Monkey mind

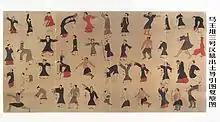
Reconstructed "Daoyin tu" Drawings of Guiding and Pulling ["Qi"] in the Mawangdui Silk Texts

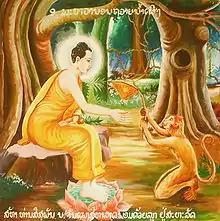
Madhu Purnima Honey-offering Festival commemorating a monkey giving a honeycomb to the Buddha

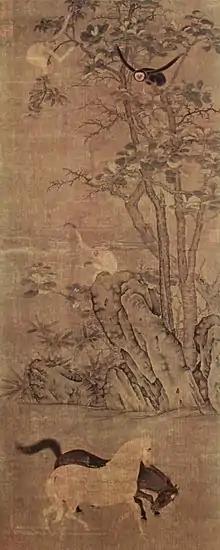
"Gibbons and horses", 10th-century Song dynasty painting

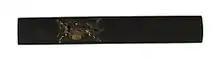
Japanese edged-weapon furniture ("kozuka", front) depicting horse and monkey, by smith Aoki Harutsura.

The animal components of the "mind-monkey will-horse" metaphor are Chinese "yuan" or Japanese "en" ("gibbon; monkey; ape) and "ma" or "ba" ("horse").